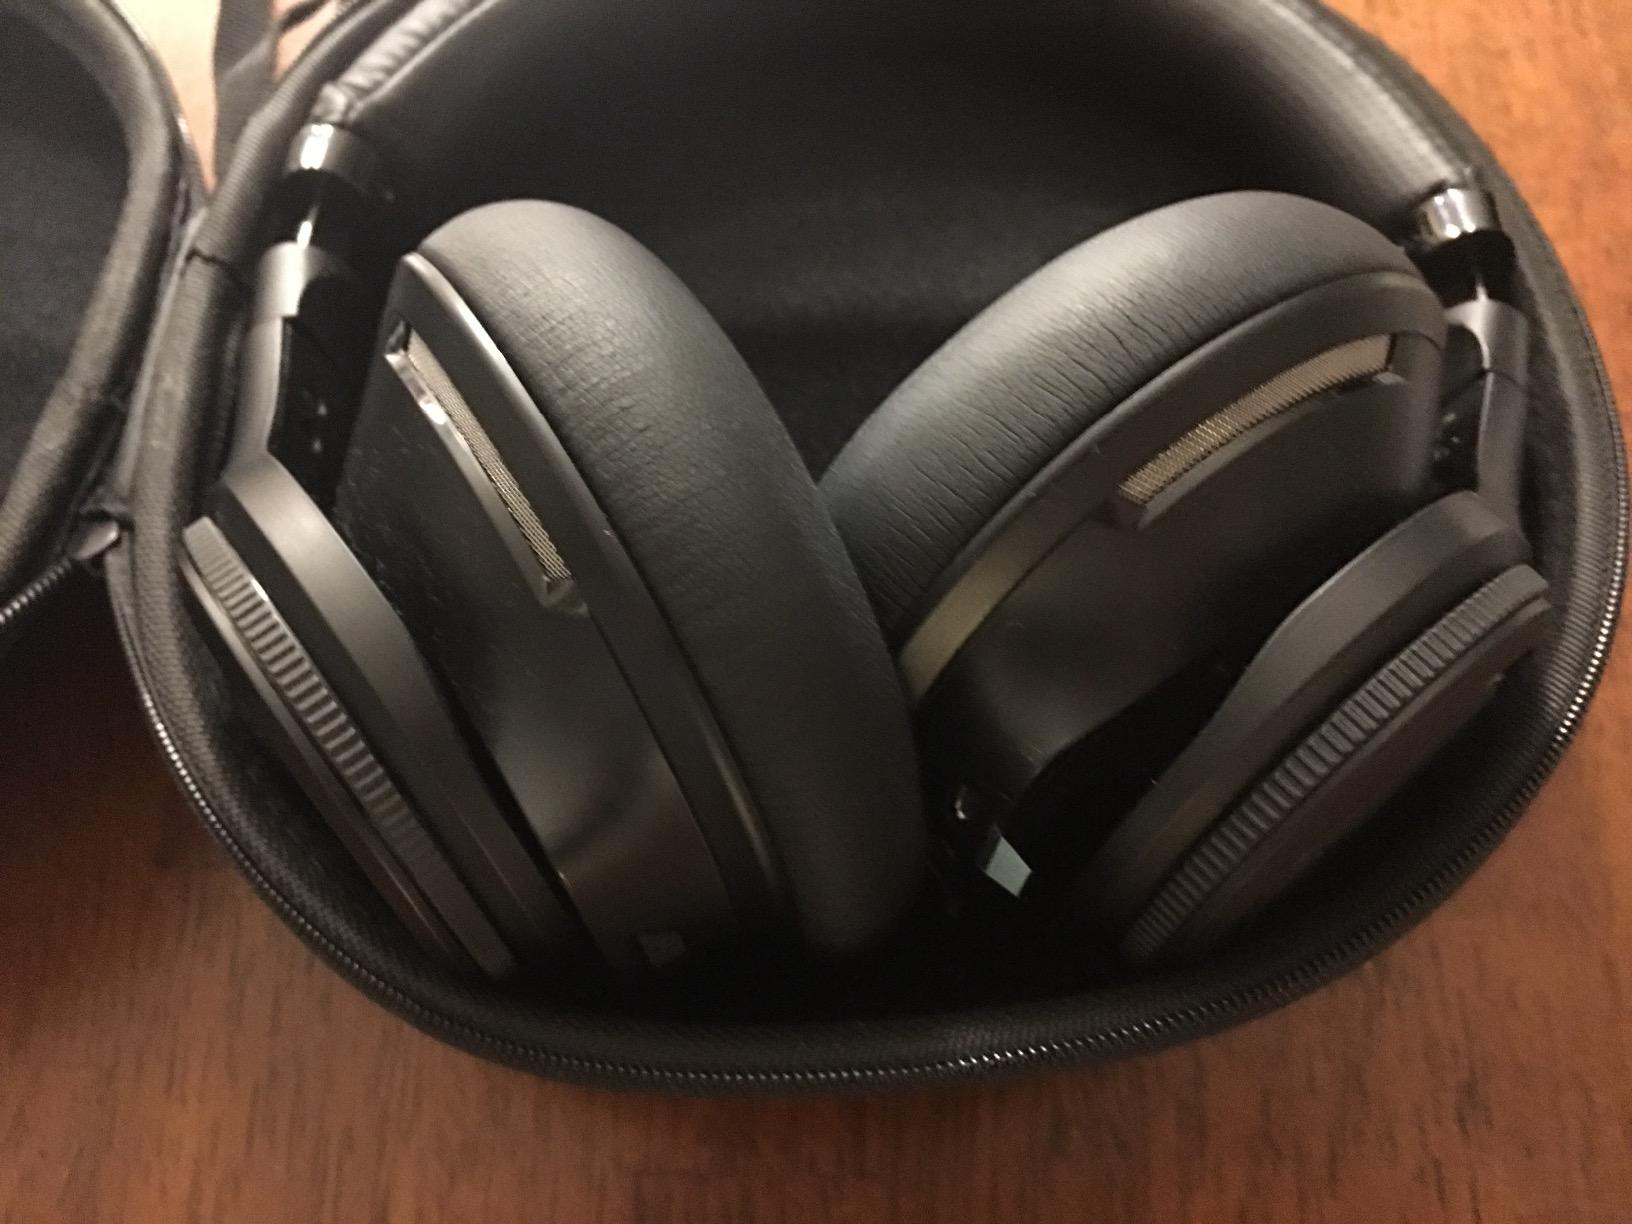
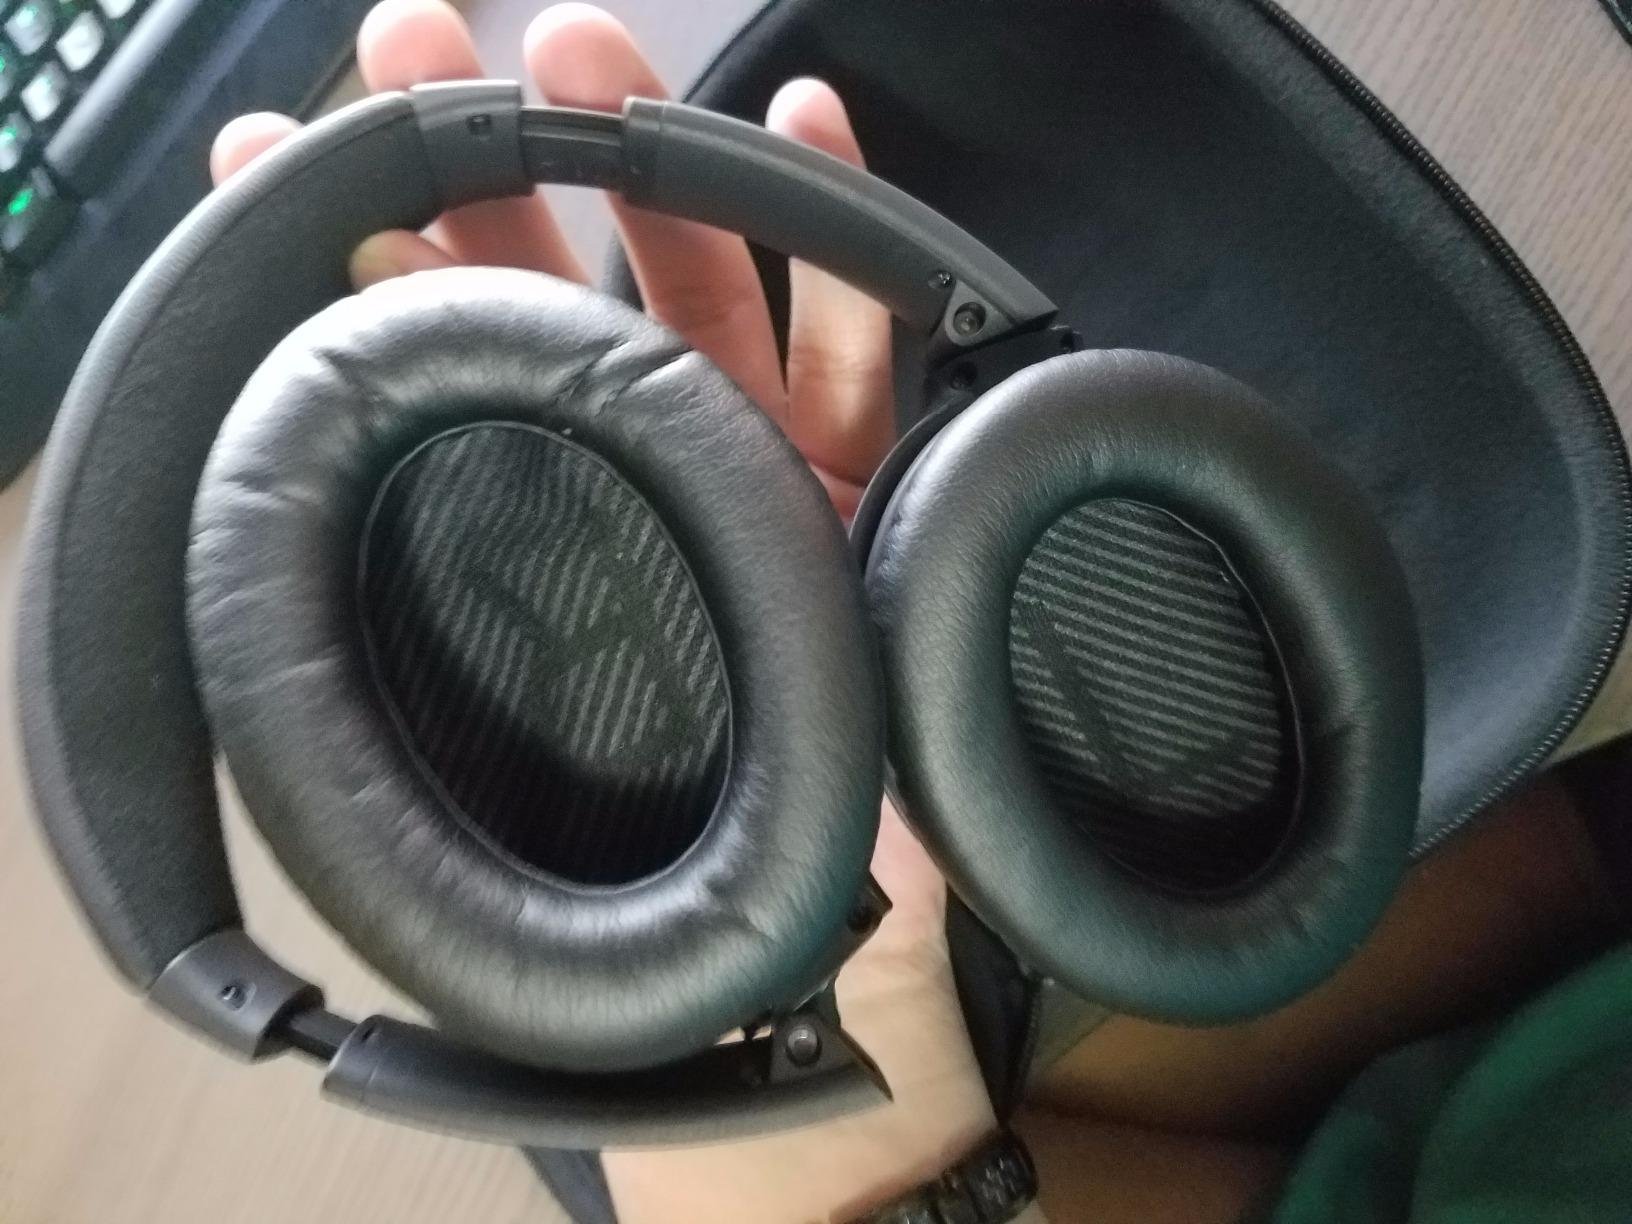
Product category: headphones
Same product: no